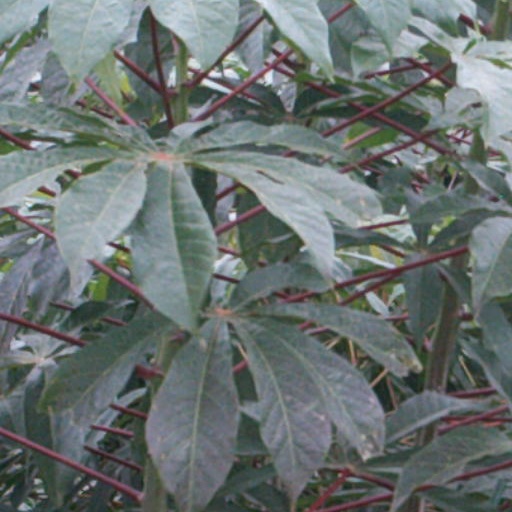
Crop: cassava